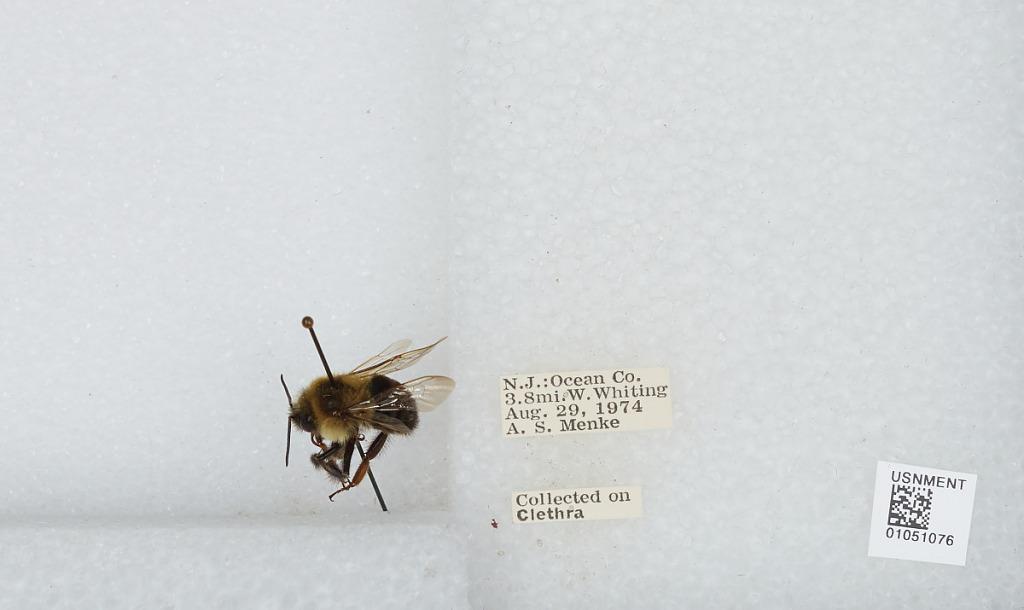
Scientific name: Bombus sp.
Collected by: A. Menke
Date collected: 1974-8-29
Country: United States
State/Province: New Jersey
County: Ocean
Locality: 3.8 miles West of Whiting
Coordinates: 39.9531, -74.4639